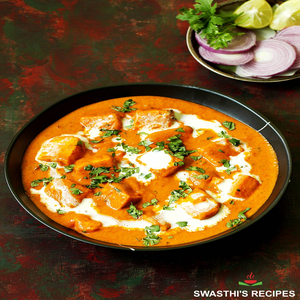
Dish: paneer